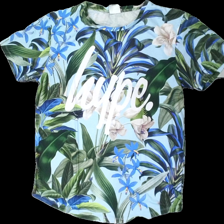
View: front
Type: T-shirt
Category: Men
Brand: Not in the list
Brand text on label: justhype
Colors: Blue, Green, White
Material: 100% polyester
Pattern: Floral print
Cut: Regular
Size: XL
Season: All
Damage location: middle center
Damage 2 location: middle right
Price range: 50-100
Recommended usage: Reuse
Description: t-shirt med blommor och blad och text på, lite nopprig